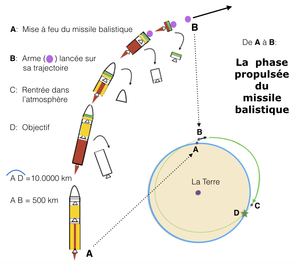
Vol du missile balistique
Un missile balistique est un engin qui lance une ou plusieurs armes en leur donnant une trajectoire essentiellement balistique, c'est-à-dire influencée uniquement par la gravité et la vitesse acquise par une force d'accélération initiale. La phase balistique est précédée par une phase de propulsion sous l’effet d’un moteur-fusée, le missile proprement dit, donnant à l'arme la vitesse nécessaire pour atteindre la cible après une trajectoire essentiellement spatiale.